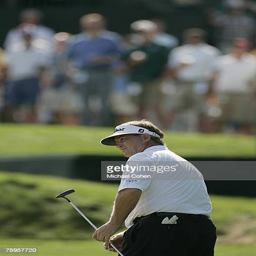
golfer during the first round